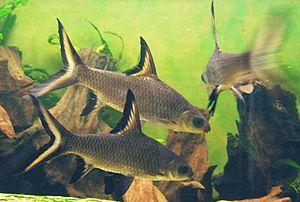
Balantiocheilos est un genre de poissons d'eau douce de la famille des Cyprinidae.